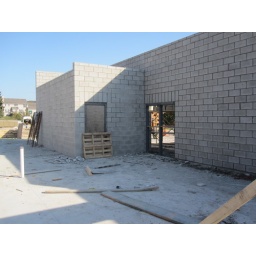
Walls around the new entrance into school. The double doors will enter into the new hallway into the church and future office areas